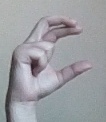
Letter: thal